Santa Clara University

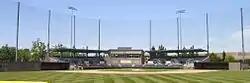
Stephen Schott Stadium

Santa Clara participates in NCAA's Division I and is a member of the West Coast Conference. It also participates in the West Water Polo Association for both men's and women's waterpolo. Santa Clara has 19 varsity sports (10 female, 9 male) and 18 club sports. The school colors are Santa Clara red and white (the school's football team uniforms featured gold trim) and the team mascot is the "Bronco," in past illustrations depicted as a "bucking bronco." The school is renowned for its successful men's and women's soccer programs in addition to historically successful men's basketball teams. Santa Clara athletes have participated in 12 different Olympic Games.